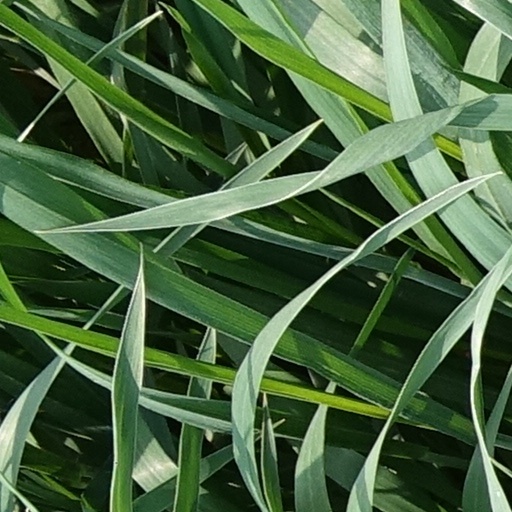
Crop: wheat